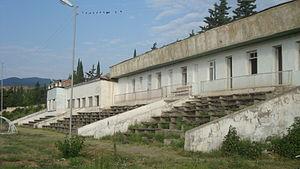
La Coupe d'Europe de football ConIFA 2019 est la troisième édition de la Coupe d'Europe de football ConIFA qui a lieu en Haut-Karabagh au mois de juin, un tournoi international de football pour les États, les minorités, les apatrides et les régions non affiliées à la FIFA organisée par la ConIFA.